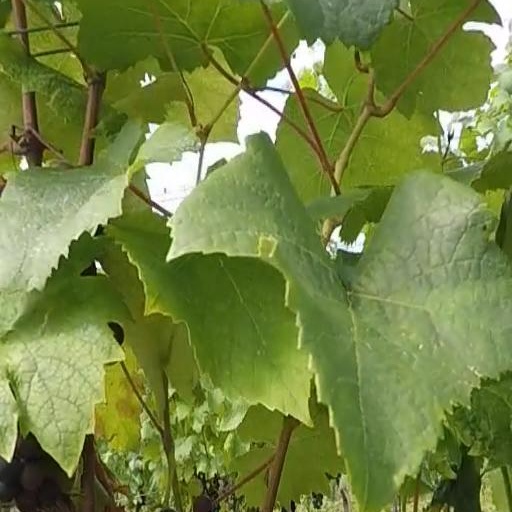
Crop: grape